Woodrow W. Keeble

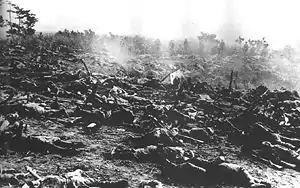
Dead soldiers from the Japanese 2nd Division litter the Guadalcanal battlefield after the failed assaults on October 25, 1942, against positions held by the 7th Marine Regiment and the 164th Infantry Regiment of the North Dakota National Guard.

The battles on Guadalcanal were some of the most brutal of the war. Japanese troops adopted the Banzai charge, wildly attacking in human waves. Sometimes the hand-to-hand battles would last all through the night.